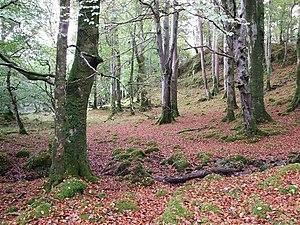
Ulva est une île écossaise de l'archipel des Hébrides intérieures, proche de la côte ouest de Mull. Il existe plusieurs villages en ruine sur l'île ; le plus connu en est Ormaig. L'île, autrefois détenue par la famille Howard, du nord de l'Angleterre